Norfolk, Virginia

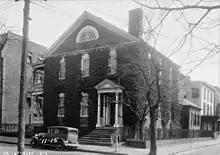
Taylor-Whittle House (c. 1790), now occupied by the Junior League of Norfolk-Virginia Beach and the Norfolk Historical Society

The city is located at the southeastern corner of Virginia at the junction of the Elizabeth River and the Chesapeake Bay. The Hampton Roads Metropolitan Statistical Area (officially known as the Virginia Beach-Norfolk-Newport News, VA-NC MSA) is the 37th largest in the United States, with an estimated population of 1,716,624 in 2014. The area includes the Virginia cities of Norfolk, Virginia Beach, Chesapeake, Hampton, Newport News, Poquoson, Portsmouth, Suffolk, Williamsburg, and the counties of Gloucester, Isle of Wight, James City, Mathews, and York, as well as the North Carolina counties of Currituck and Gates. The city of Norfolk is recognized as the central business district, while the Virginia Beach oceanside resort district and Williamsburg are primarily centers of tourism. Virginia Beach is the most populated city within the MSA though it functions more as a suburb. Additionally, Norfolk is part of the Virginia Beach-Norfolk, VA-NC Combined Statistical Area, which includes the Virginia Beach-Norfolk-Newport News, VA-NC MSA, the Elizabeth City, North Carolina Micropolitan Statistical Area, and the Kill Devil Hills, NC Micropolitan Statistical Area. The CSA is the 32nd largest in the nation with an estimated population in 2013 of 1,810,266.